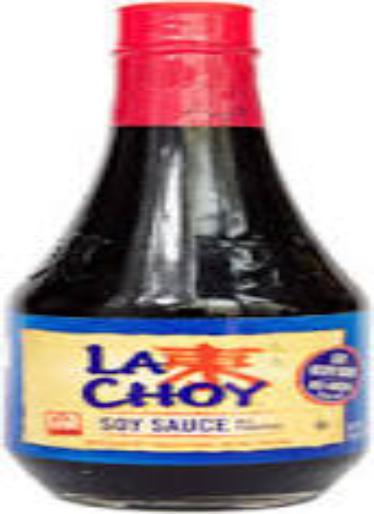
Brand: La Choy
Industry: Food